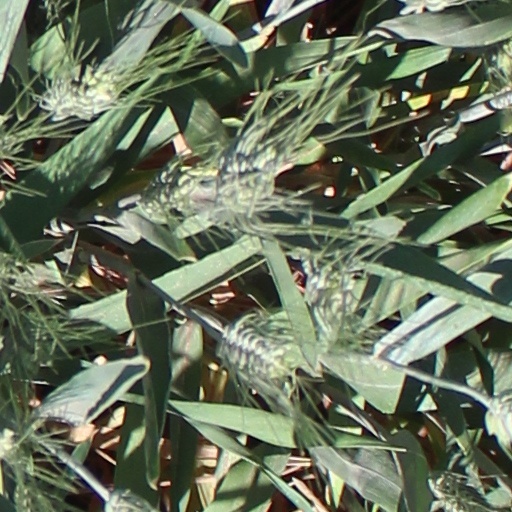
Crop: wheat